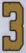
Number: 3